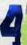
Number: 4